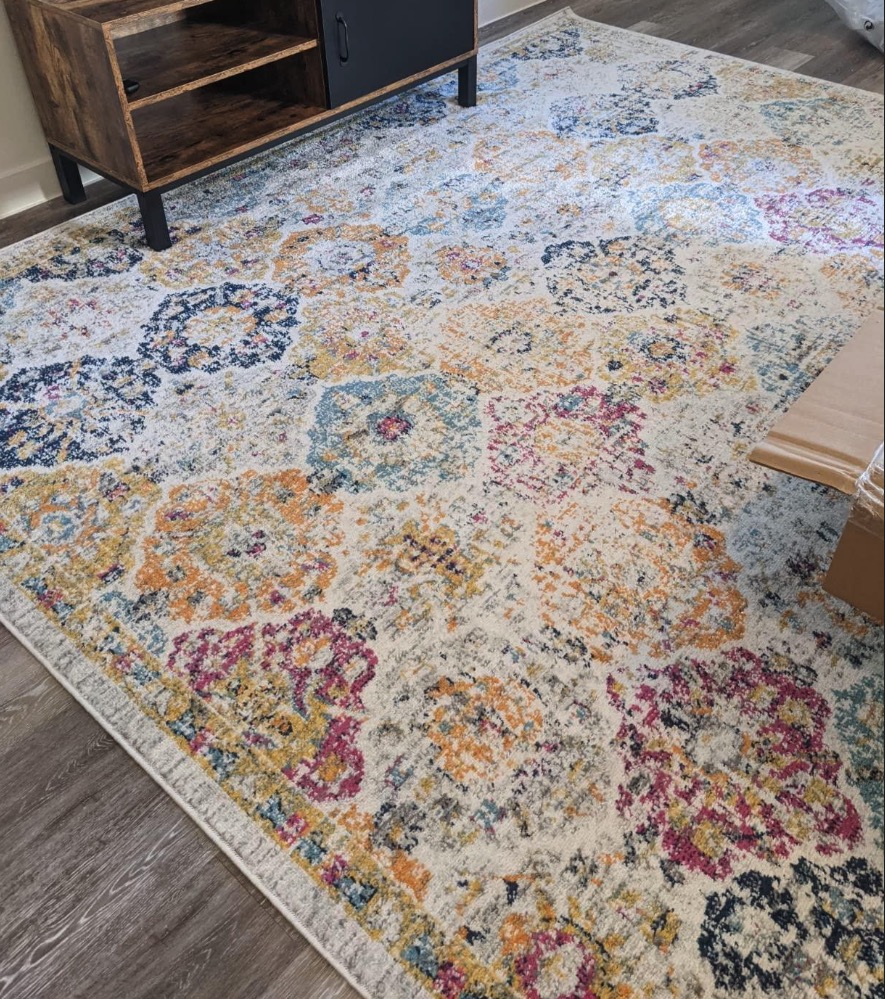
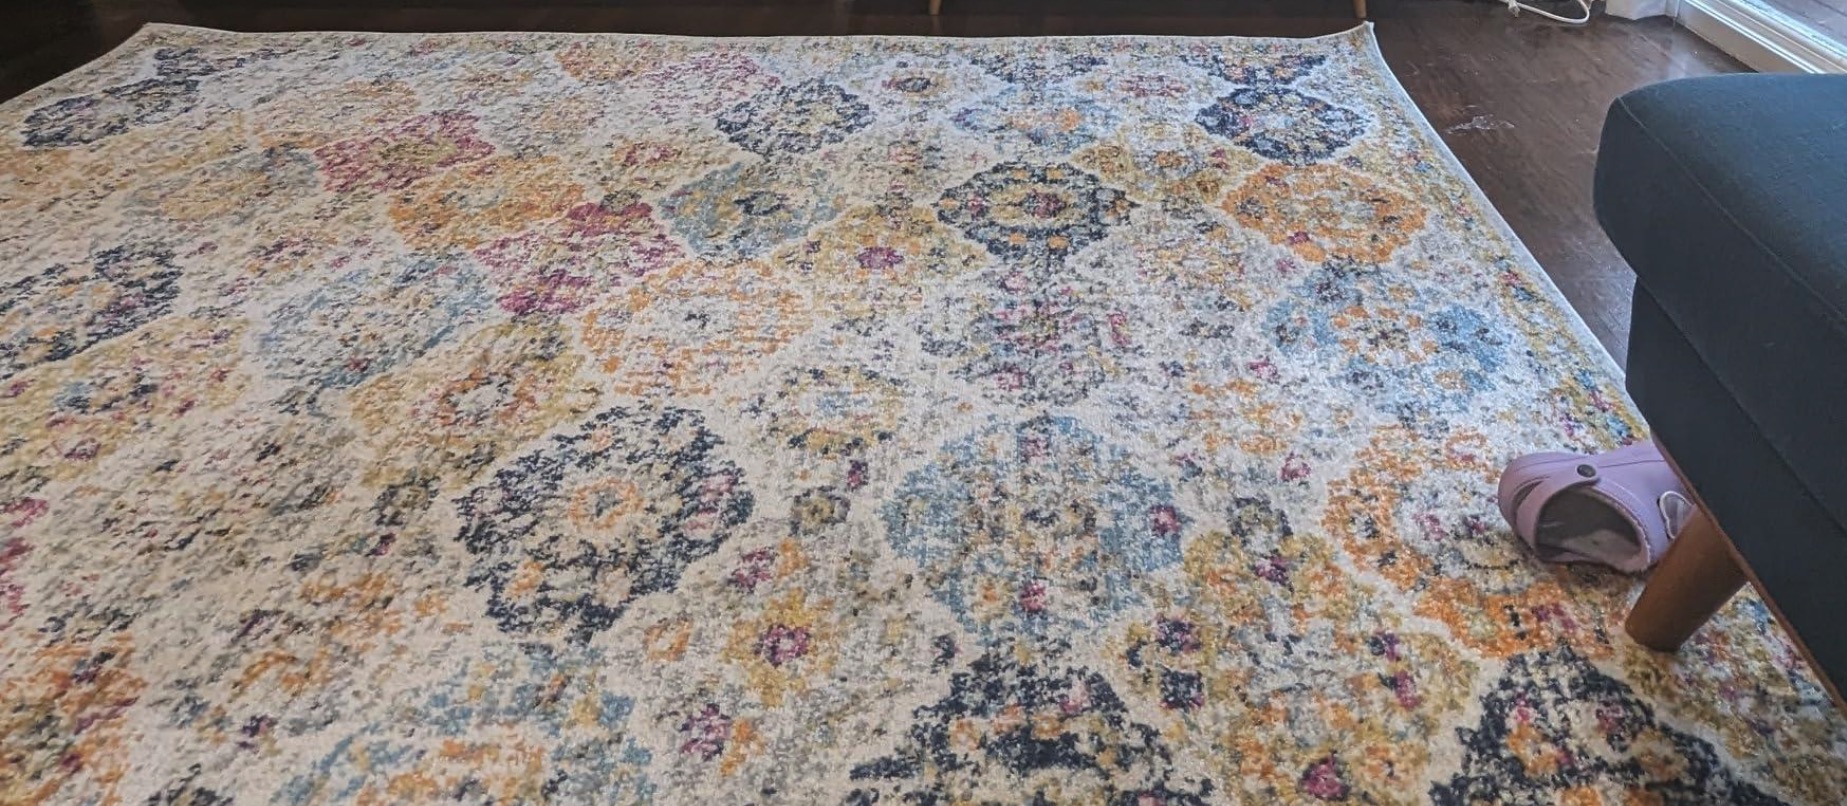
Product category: misc
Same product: yes